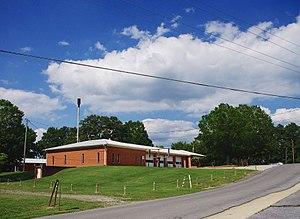
Dutton est une municipalité américaine située dans le comté de Jackson en Alabama.